Intersex people in history

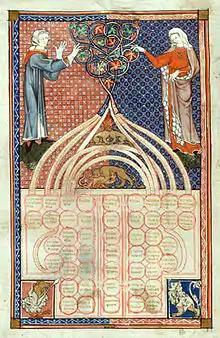
An illustration from a 13th-century manuscript of the "Decretum Gratiani"

Pliny notes that "there are even those who are born of both sexes, whom we call hermaphrodites, at one time "androgyni"" ("andr-", "man," and "gyn-", "woman", from the Greek). However, the era also saw a historical account of a congenital eunuch.